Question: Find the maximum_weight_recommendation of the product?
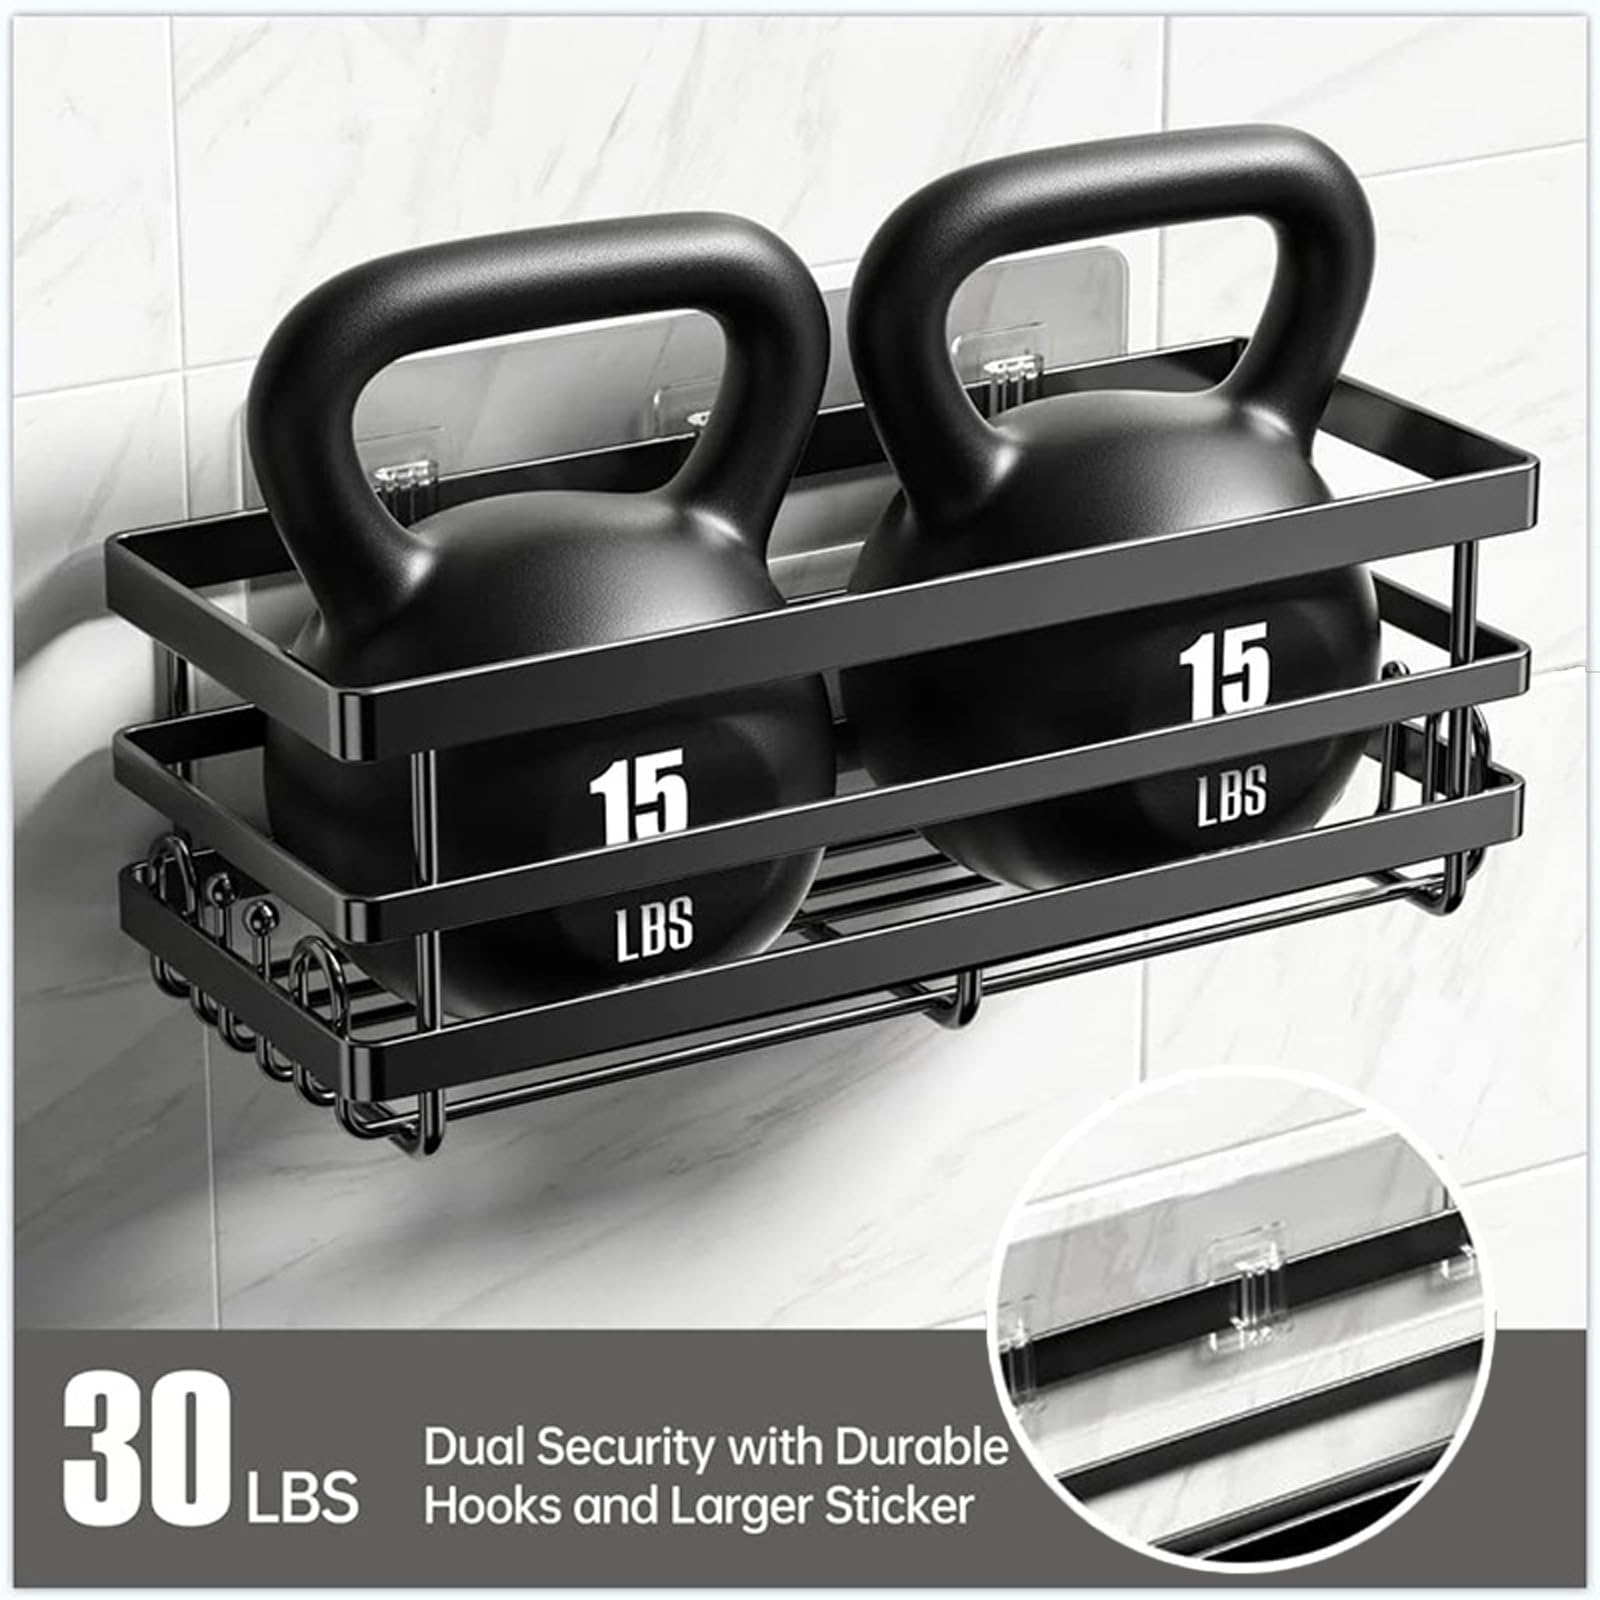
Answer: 15.0 pound